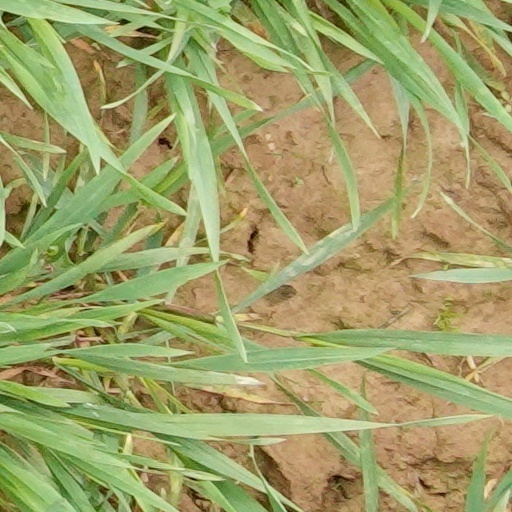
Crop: wheat